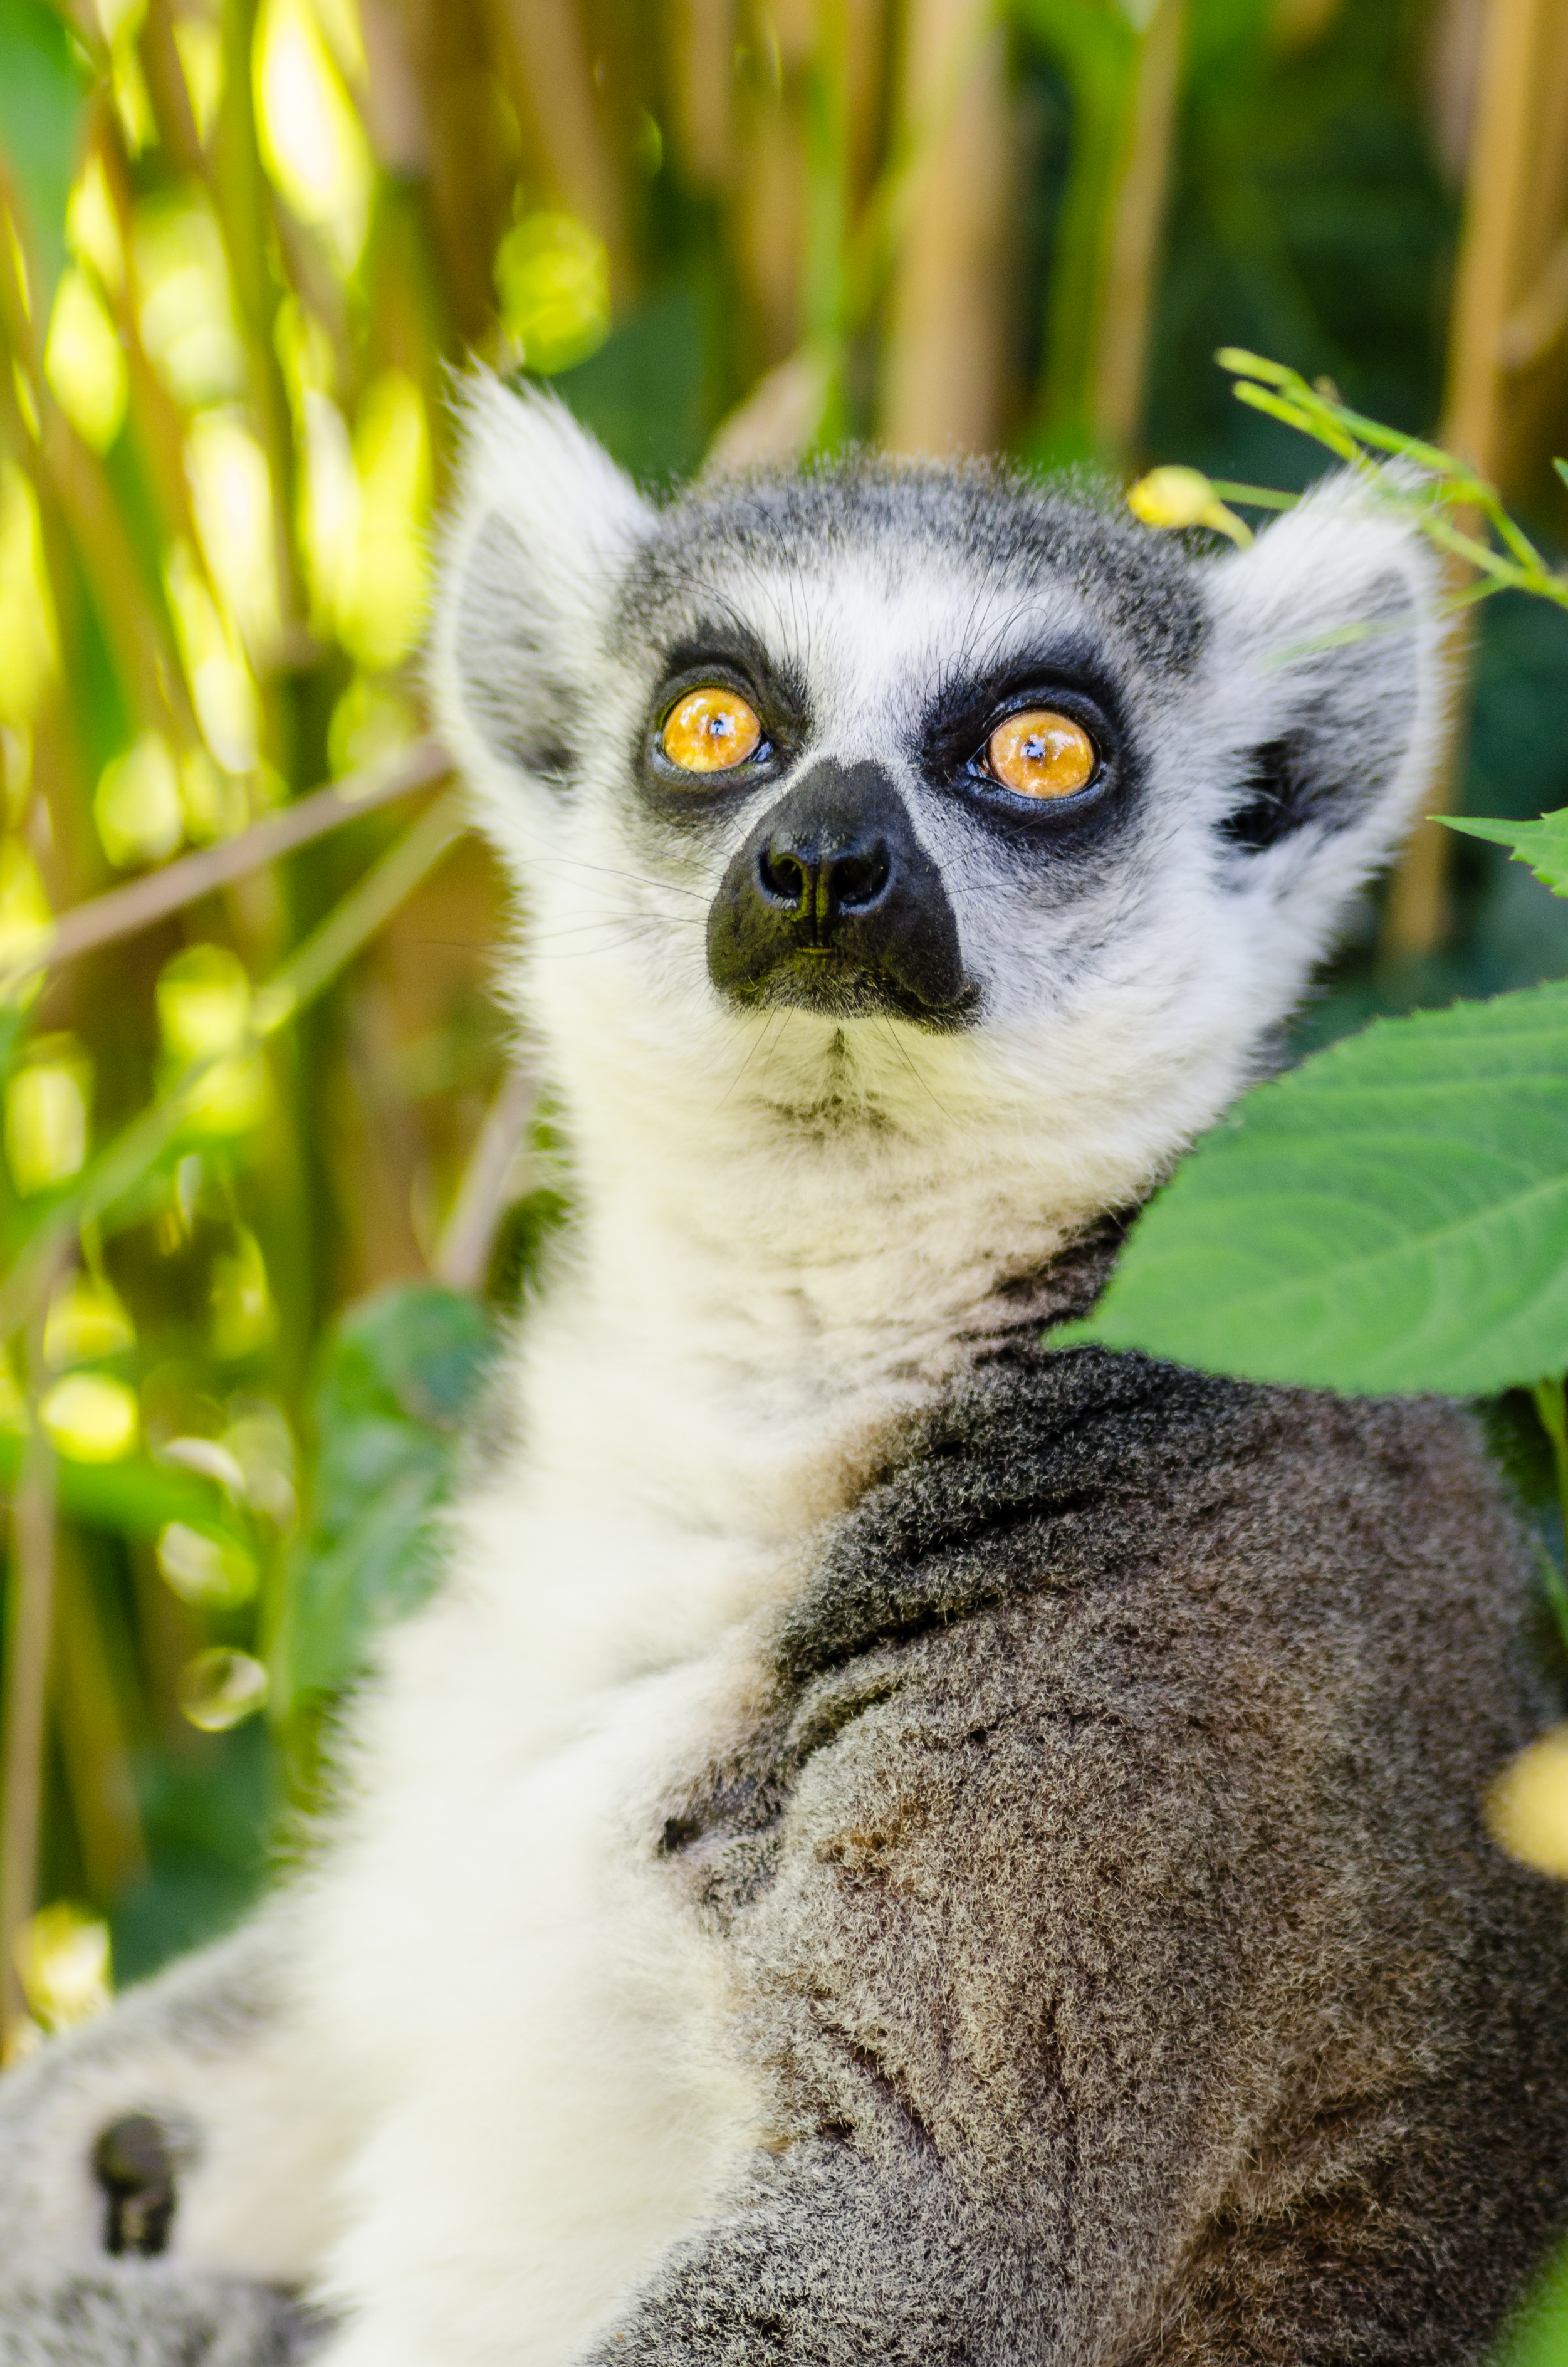
tree, bokeh, ring, feet, animal, cute, wildlife, zoo, fur, mammal, nikon, fauna, primate, eyes, whiskers, hands, animals, madagascar, vertebrate, tier, fell, augen, baum, adorable, lemur, d7000, niedlich, tailed, catta, katta, tierpart, madagaskar, fuse, gr n, s s, h nde